Anne Baxter

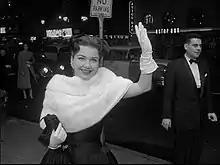
Baxter at the New York premiere of "The Ten Commandments" (1956)

Baxter won the part of the Egyptian princess and queen Nefertari (spelled Nefretiri in the film) in Cecil B. DeMille's award-winning biblical epic "The Ten Commandments" (1956). Her co-stars included Charlton Heston as Moses and Yul Brynner as Rameses. Her scenes were shot on Paramount's sound stages in 1955, and she attended the film's New York and Los Angeles premieres in November 1956. Despite criticisms of her interpretation of Nefertari, DeMille and "The Hollywood Reporter" both thought her performance was "very good", and "The New York Daily News" described her as "remarkably effective". For her work in "The Ten Commandments", she won a Laurel Award for Topliner Female Dramatic Performance. She later remembered the film in an interview: